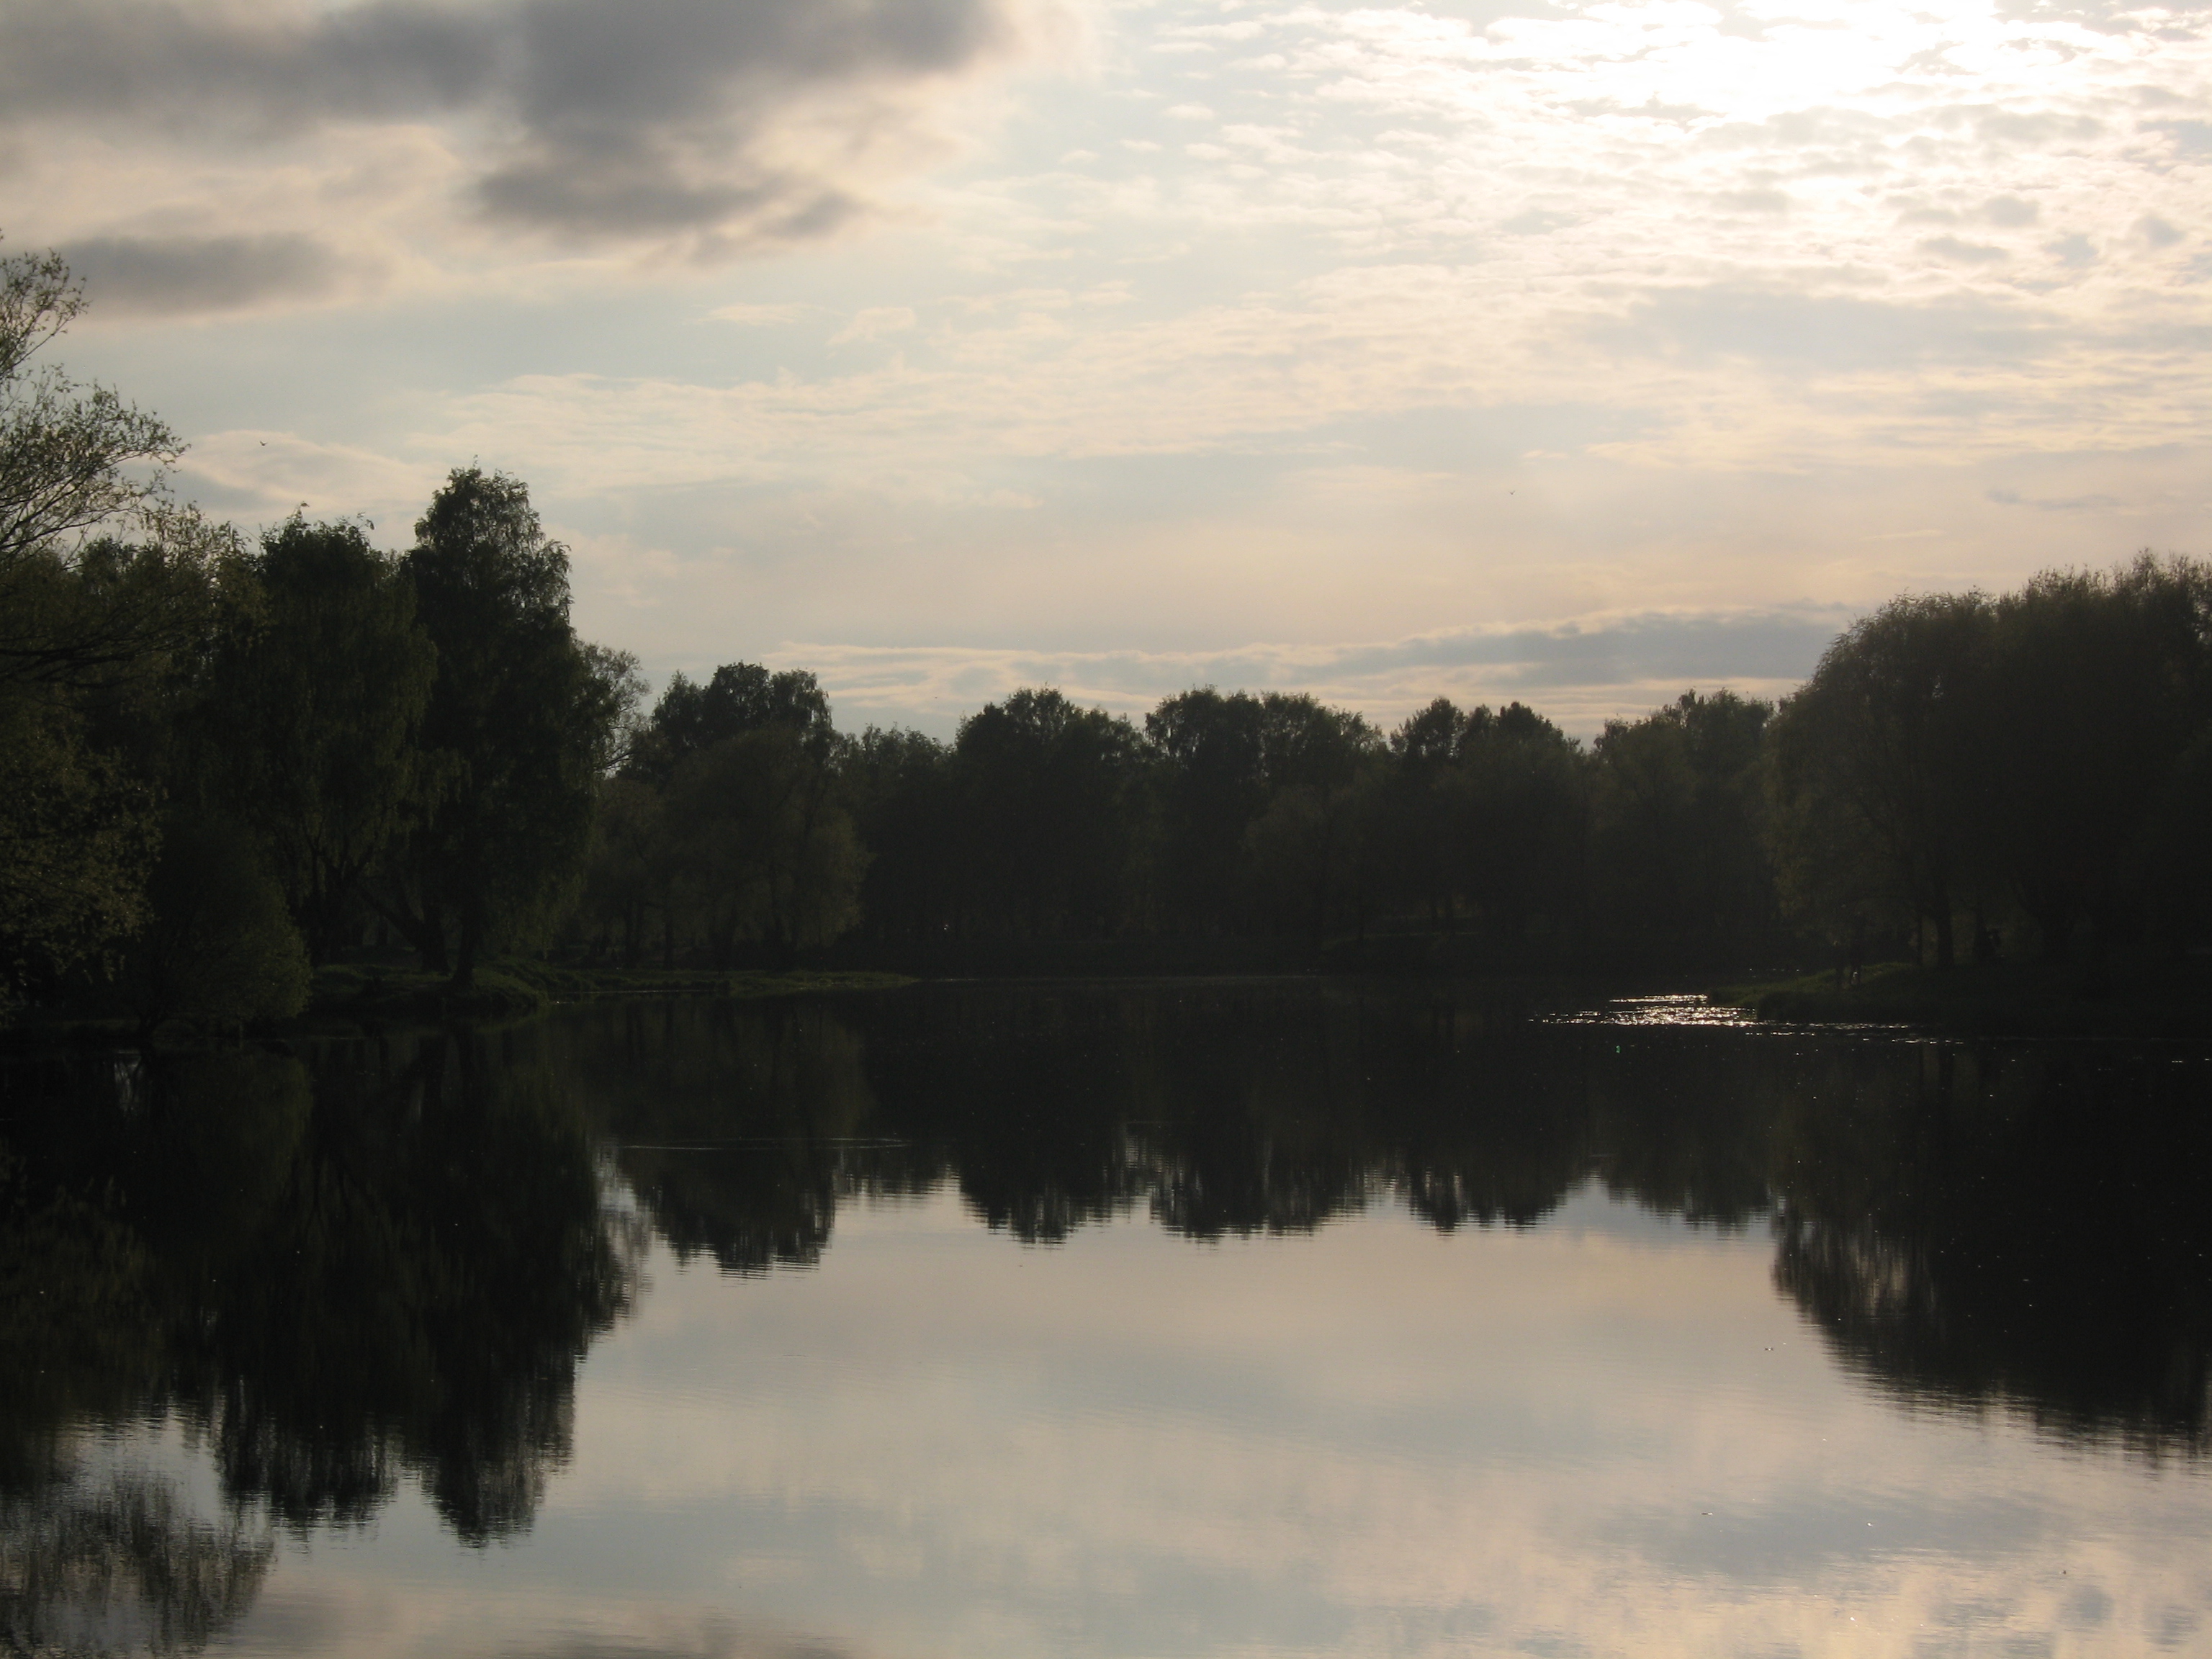
images, cloud, water, sky, water resources, atmosphere, nature, natural landscape, plant, tree, sunlight, lake, lacustrine plain, watercourse, bank, dusk, fluvial landforms of streams, horizon, forest, landscape, sunrise, cumulus, sunset, calm, mist, reservoir, afterglow, symmetry, dawn, lake district, evening, wetland, darkness, loch, meteorological phenomenon, channel, nature reserve, reflection, wildlife, marsh, pond, riparian zone, floodplain, riparian forest, hill, bog, tarn, night, winter, bayou, inlet, sound